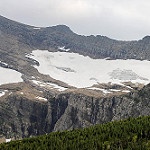
Scene: Outdoor